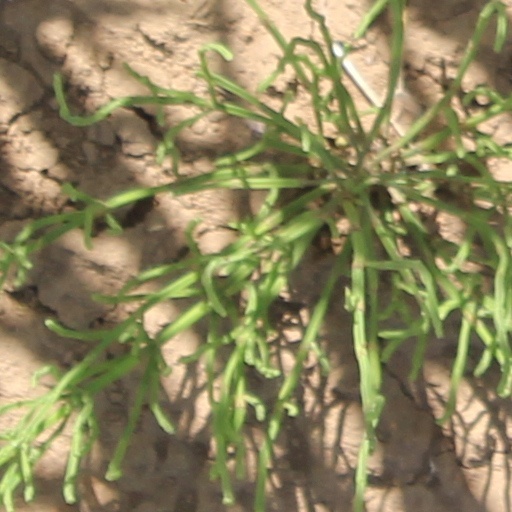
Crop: wheat